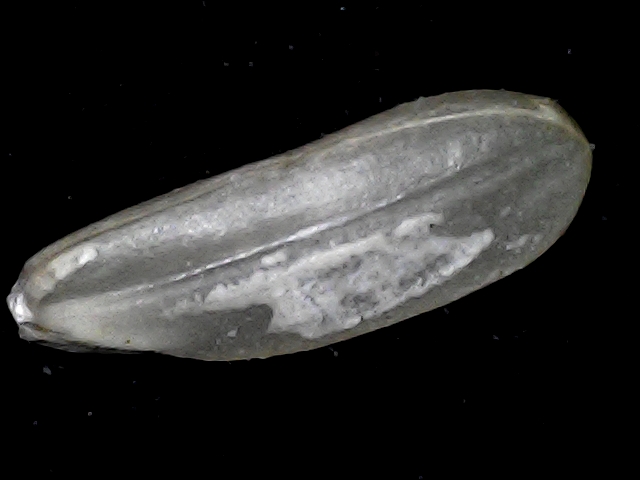
Rice variety: BD72